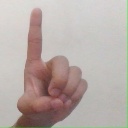
अक्षर: ड